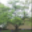
Label: maple_tree